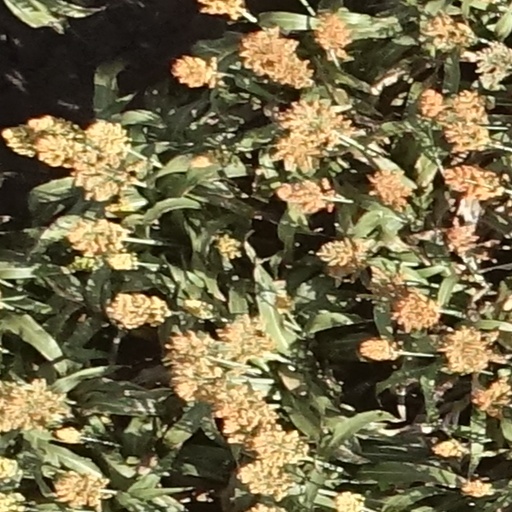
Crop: sorghum